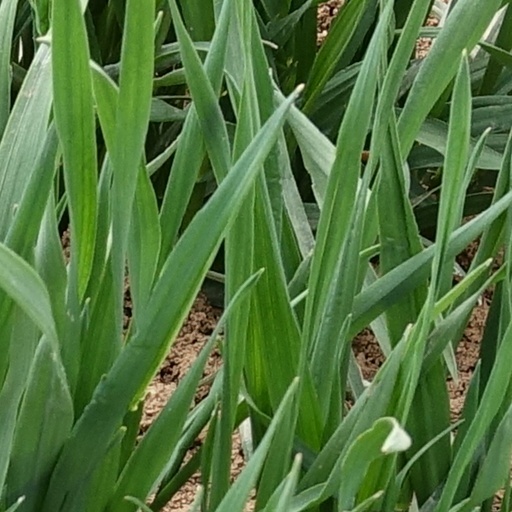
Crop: wheat